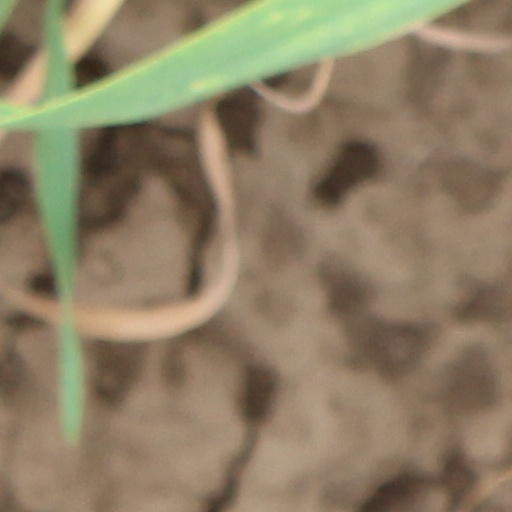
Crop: wheat